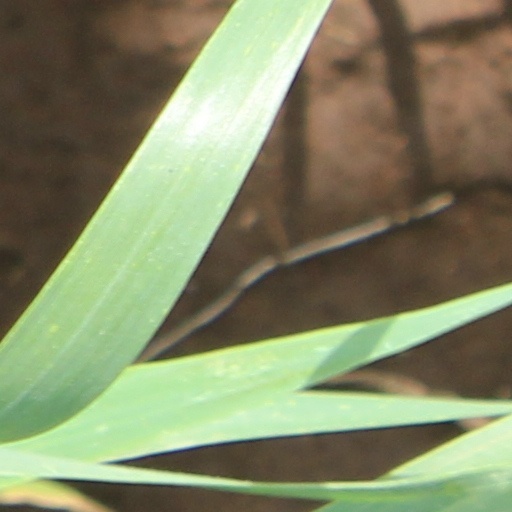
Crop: wheat